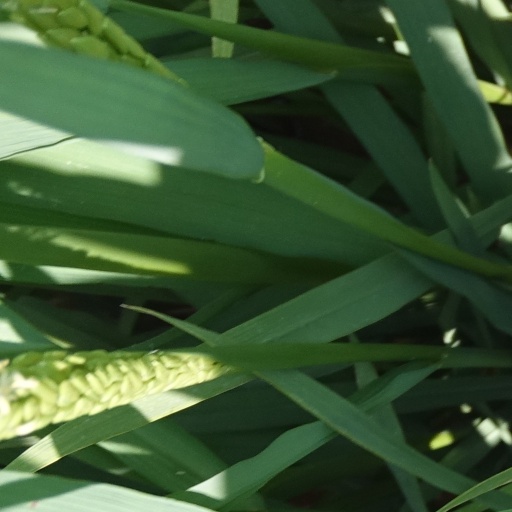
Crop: rice